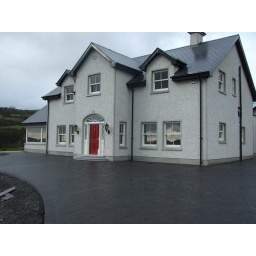
Hardwood Sliding Sash Windows Factory finished in white. Note the narrow vertical plant on bar